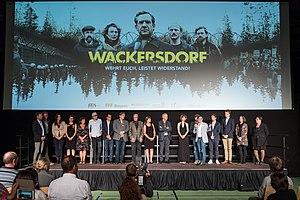
Nucléaire, non merci est un film allemand réalisé par Oliver Haffner en 2018 avec Johannes Zeiler dans le rôle de l'administrateur du district de Schwandorf Hans Schuierer, qui lutte contre l' usine de retraitement de Wackersdorf.